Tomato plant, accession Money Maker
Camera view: vertical (180 deg); turntable rotation: 180 degrees
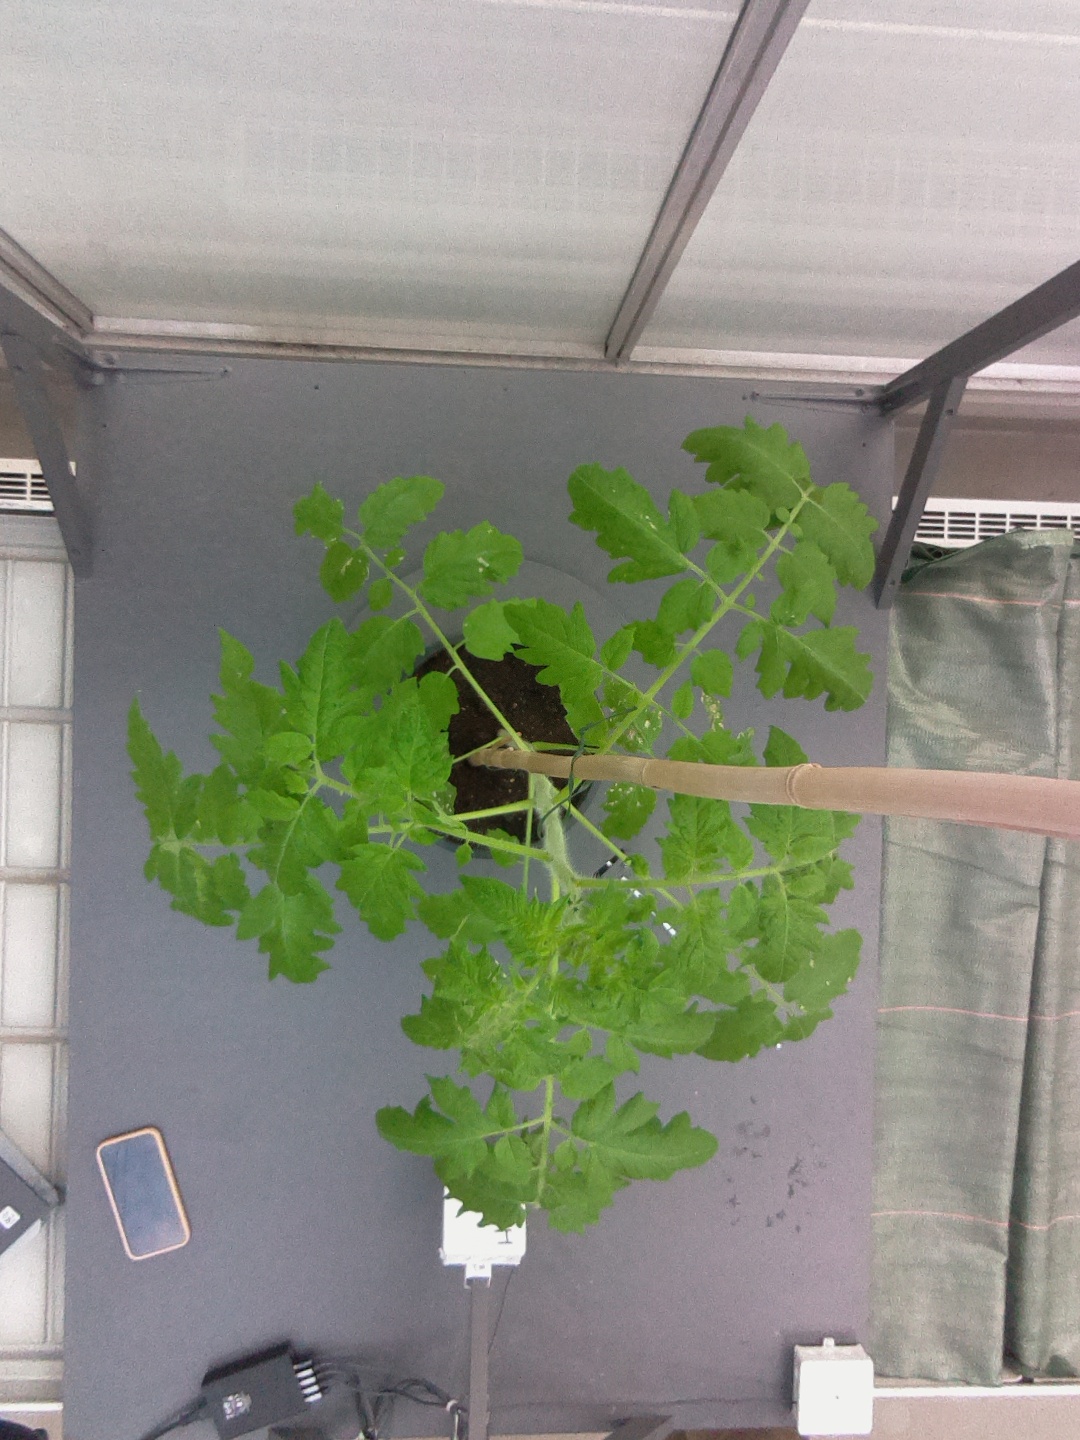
BBCH growth stage 15: 10 of true leaves visible